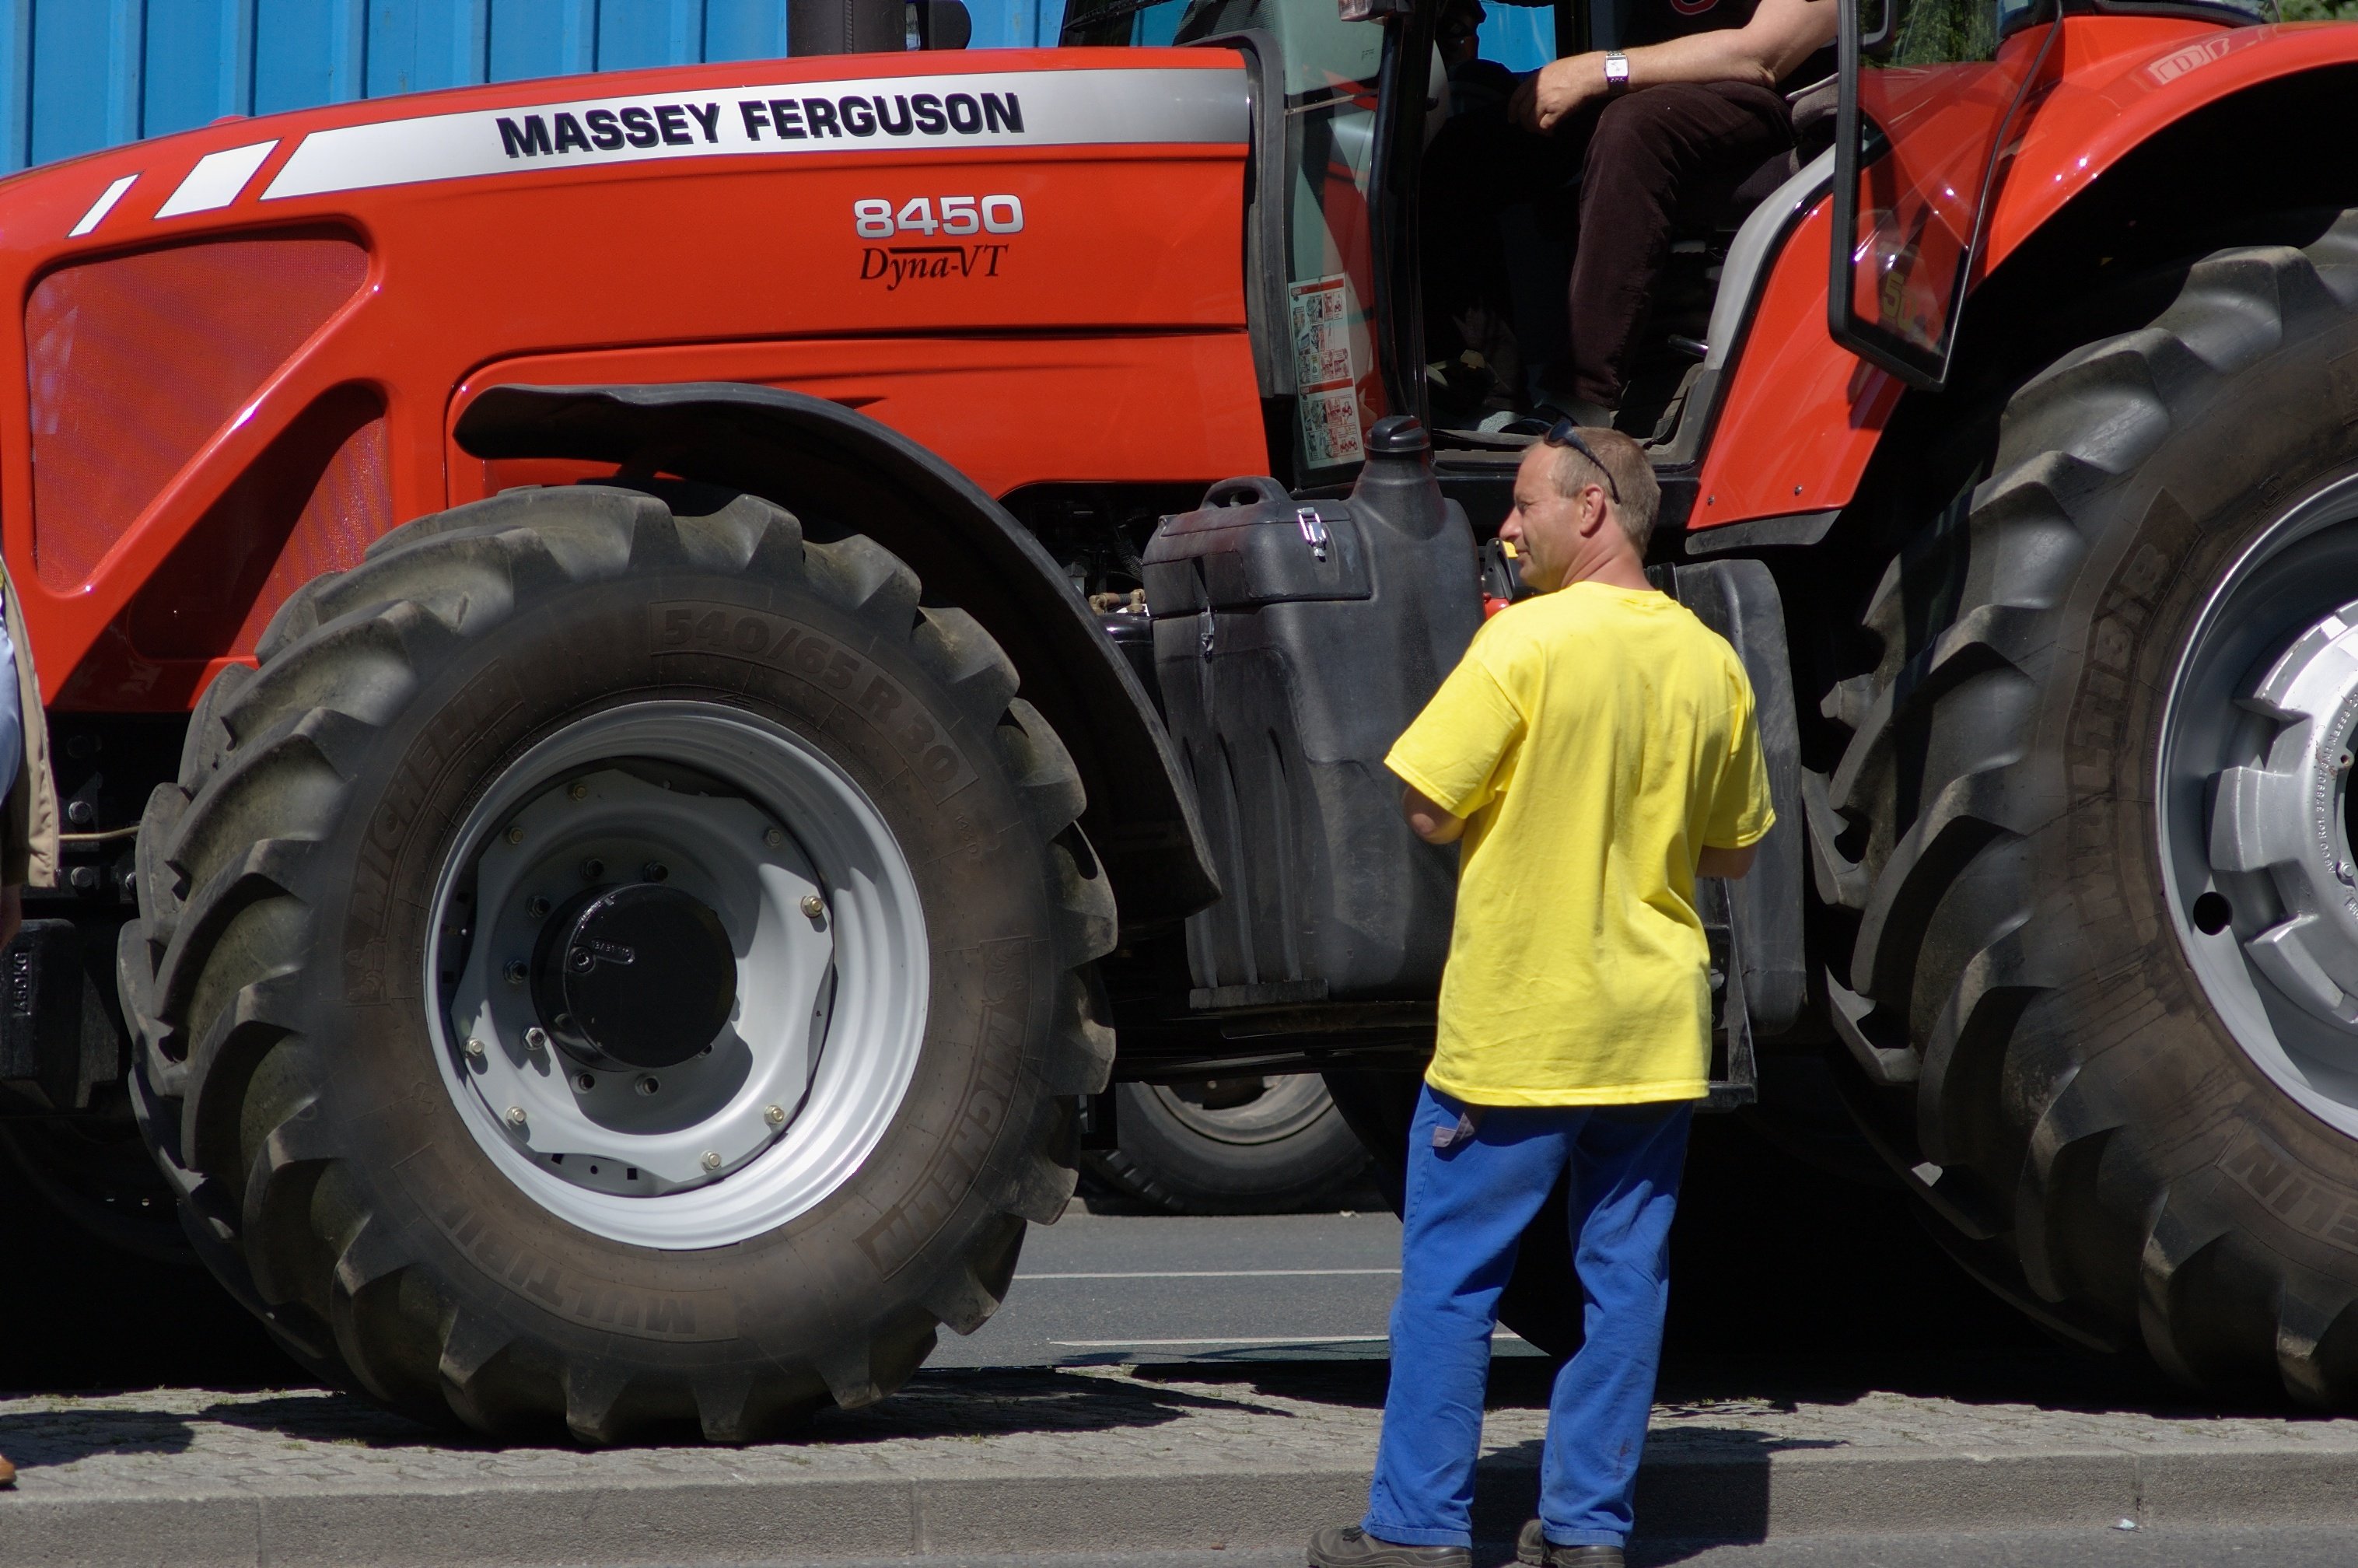
tractor, wheel, asphalt, vehicle, tire, motor vehicle, rawtherapee, germany, deutschland, berlin, pentax, 135mm, lenstagged, steffenzahn, k100d, justpentax, iamflickr, smcpentaxm135135mm, pentaxm135mm, smcpm135mmf35, agricultural machinery, monster truck, land vehicle, automotive tire